American literature

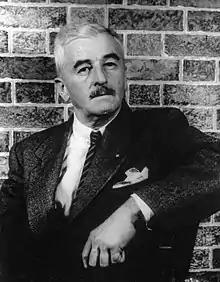
William Faulkner, 1954

Experimentation in style and form soon joined the new latitudes in subject matter. In 1909, Gertrude Stein (1874–1946), by then an expatriate in Paris, published "Three Lives", an innovative work influenced by her familiarity with cubism, jazz, and other movements in contemporary art and music. Stein labeled a group of expatriate literary figures who lived in Paris in the 1920s and 1930s the "Lost Generation," a term later used as by Ernest Hemingway.